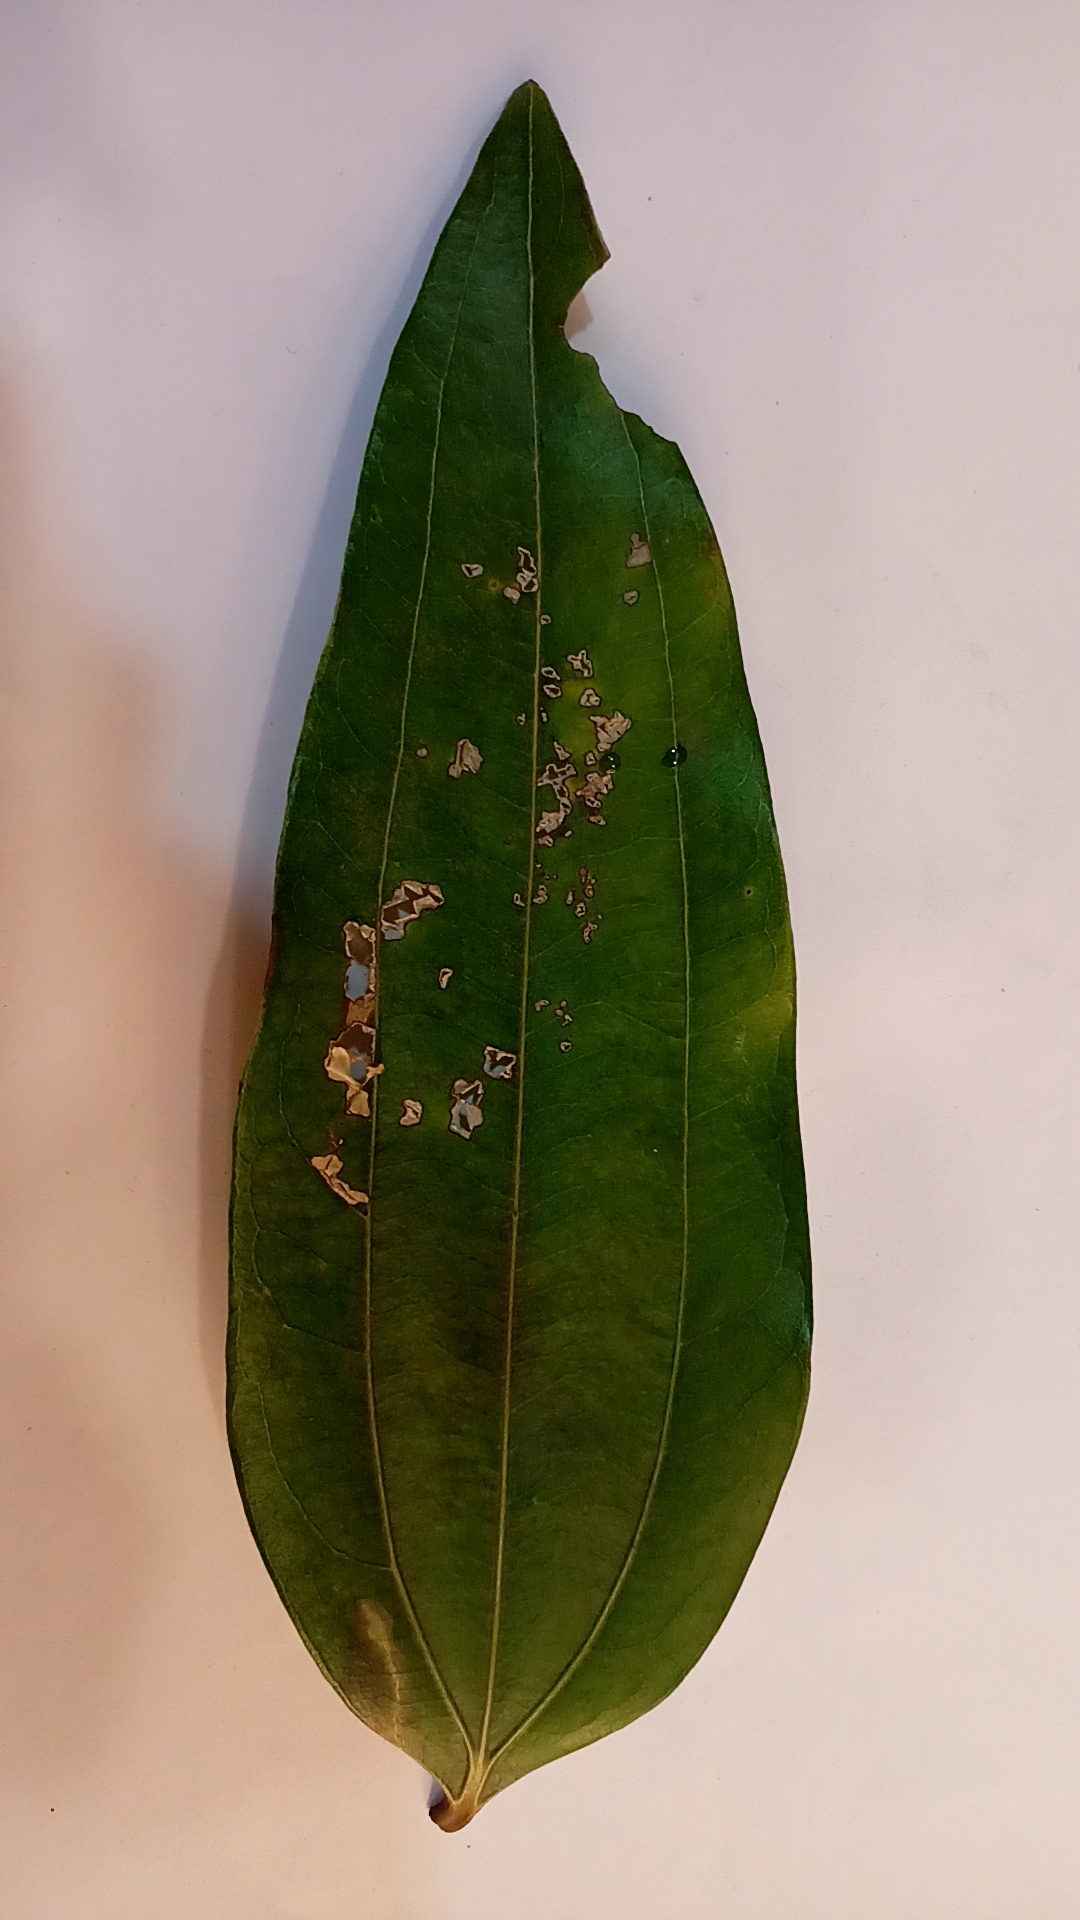
Label: Disease